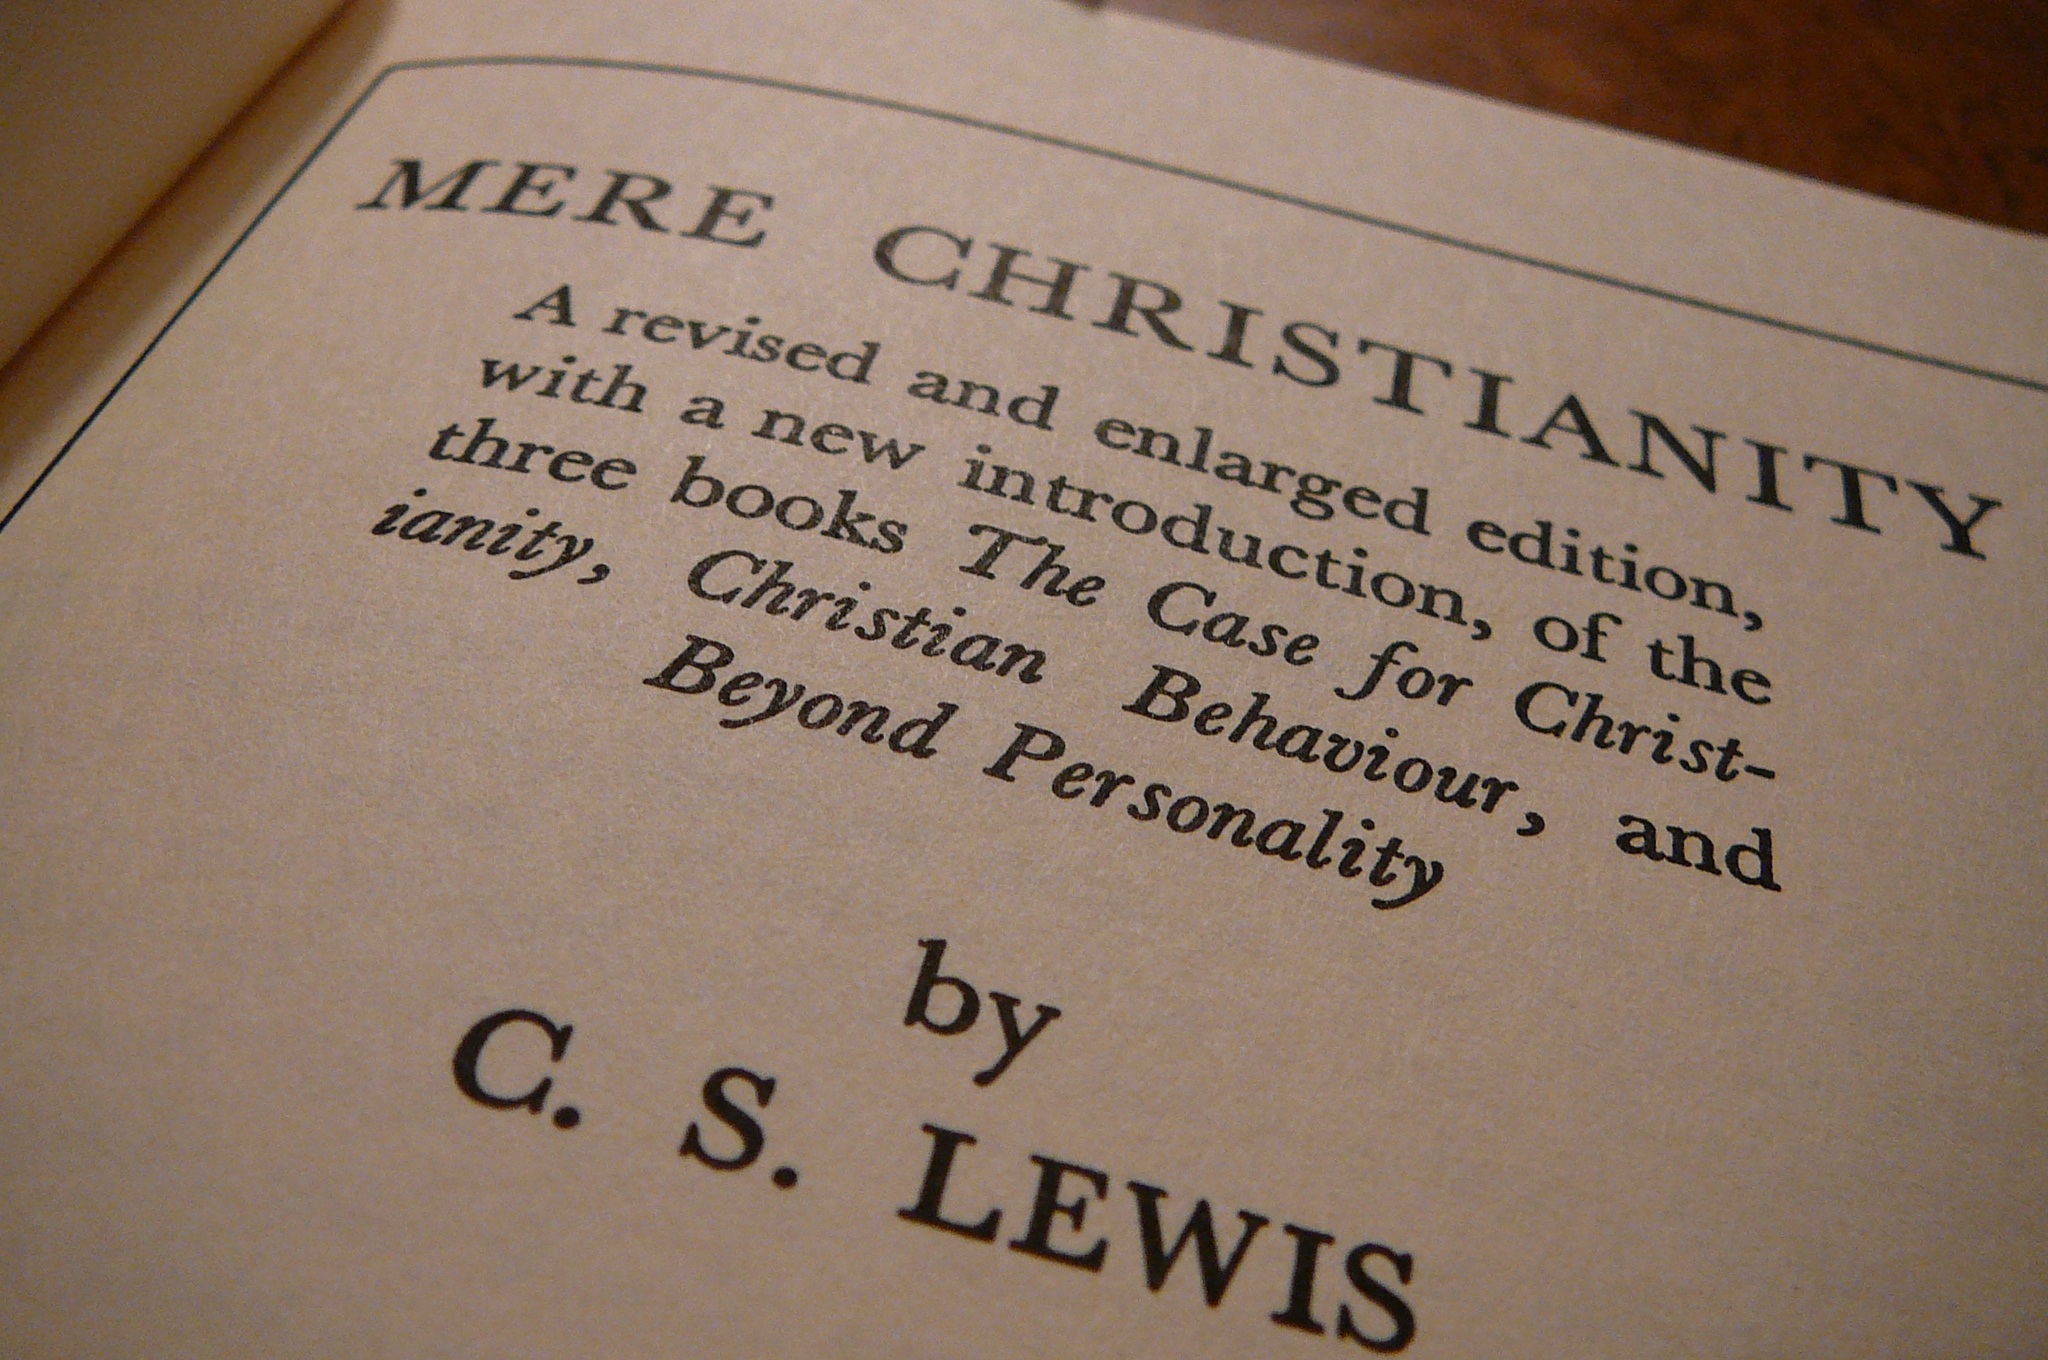
writing, book, number, print, paper, font, pages, literature, library, drawing, design, text, handwriting, calligraphy, document, author, shape, literary, mere christianity, cs lewis